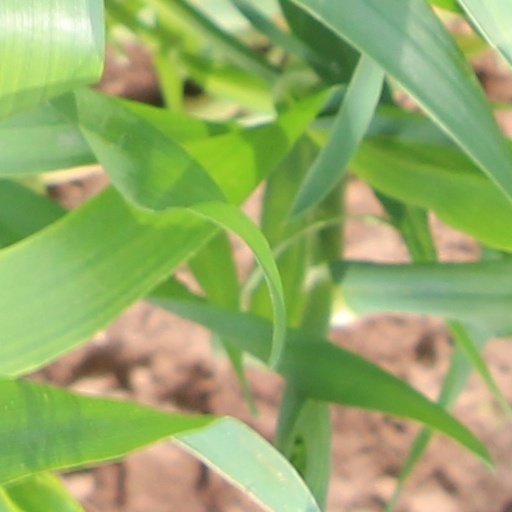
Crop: wheat